Sükhbaataryn Yanjmaa

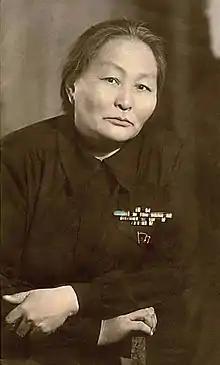
Yanjmaa in 1950

Sükhbaataryn Yanjmaa (15 February 1893 – 1 May 1962) was a Mongolian politician. As Chairwoman of the Presidium of the State Great Khural, she became the second non-hereditary woman head of state after Khertek Anchimaa-Toka of Tannu Tuva, and the first in an internationally-recognized country. She was the widow of Mongolian revolutionary leader Damdin Sükhbaatar.